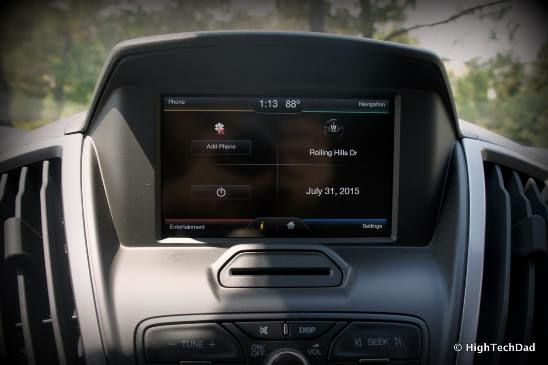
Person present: No